Richard Vogt (aircraft designer)

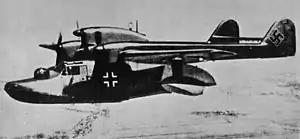
The BV 138 "Seedrache" three-engined patrol flying boat was produced in greater numbers than any other B&V type.

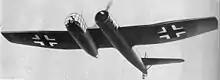
A BV 141 tactical reconnaissance prototype with an unusual asymmetrical shape.

In 1933 he was offered the position of Chief Designer at Hamburger Flugzeugbau, an aircraft manufacturer recently established by Blohm & Voss shipbuilders. During his flight back from Japan he worked on the idea of a tubular steel main wing spar which could also double as an armoured fuel tank. Almost all of his subsequent designs would include this feature.